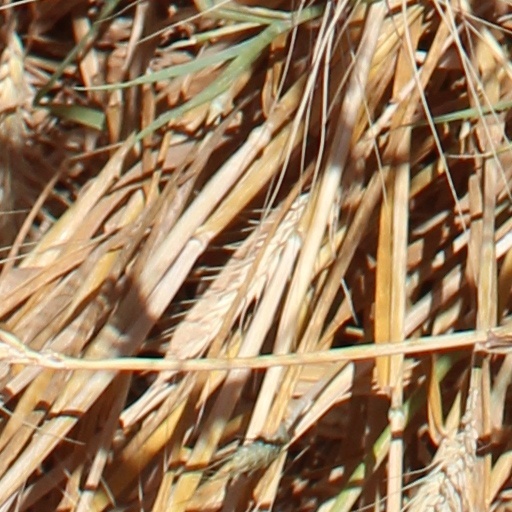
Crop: wheat